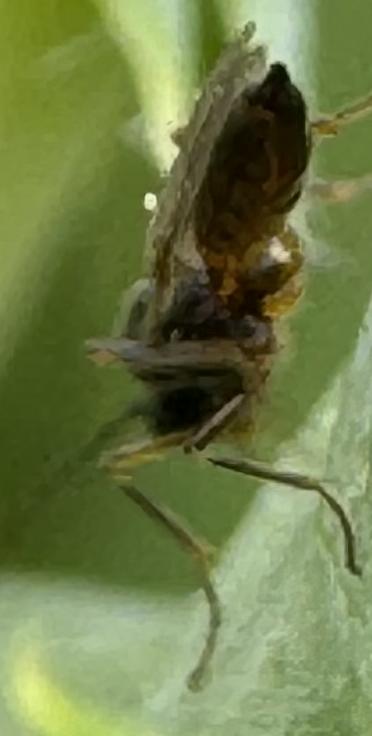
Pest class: predators